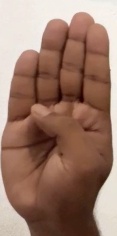
ASL sign: B